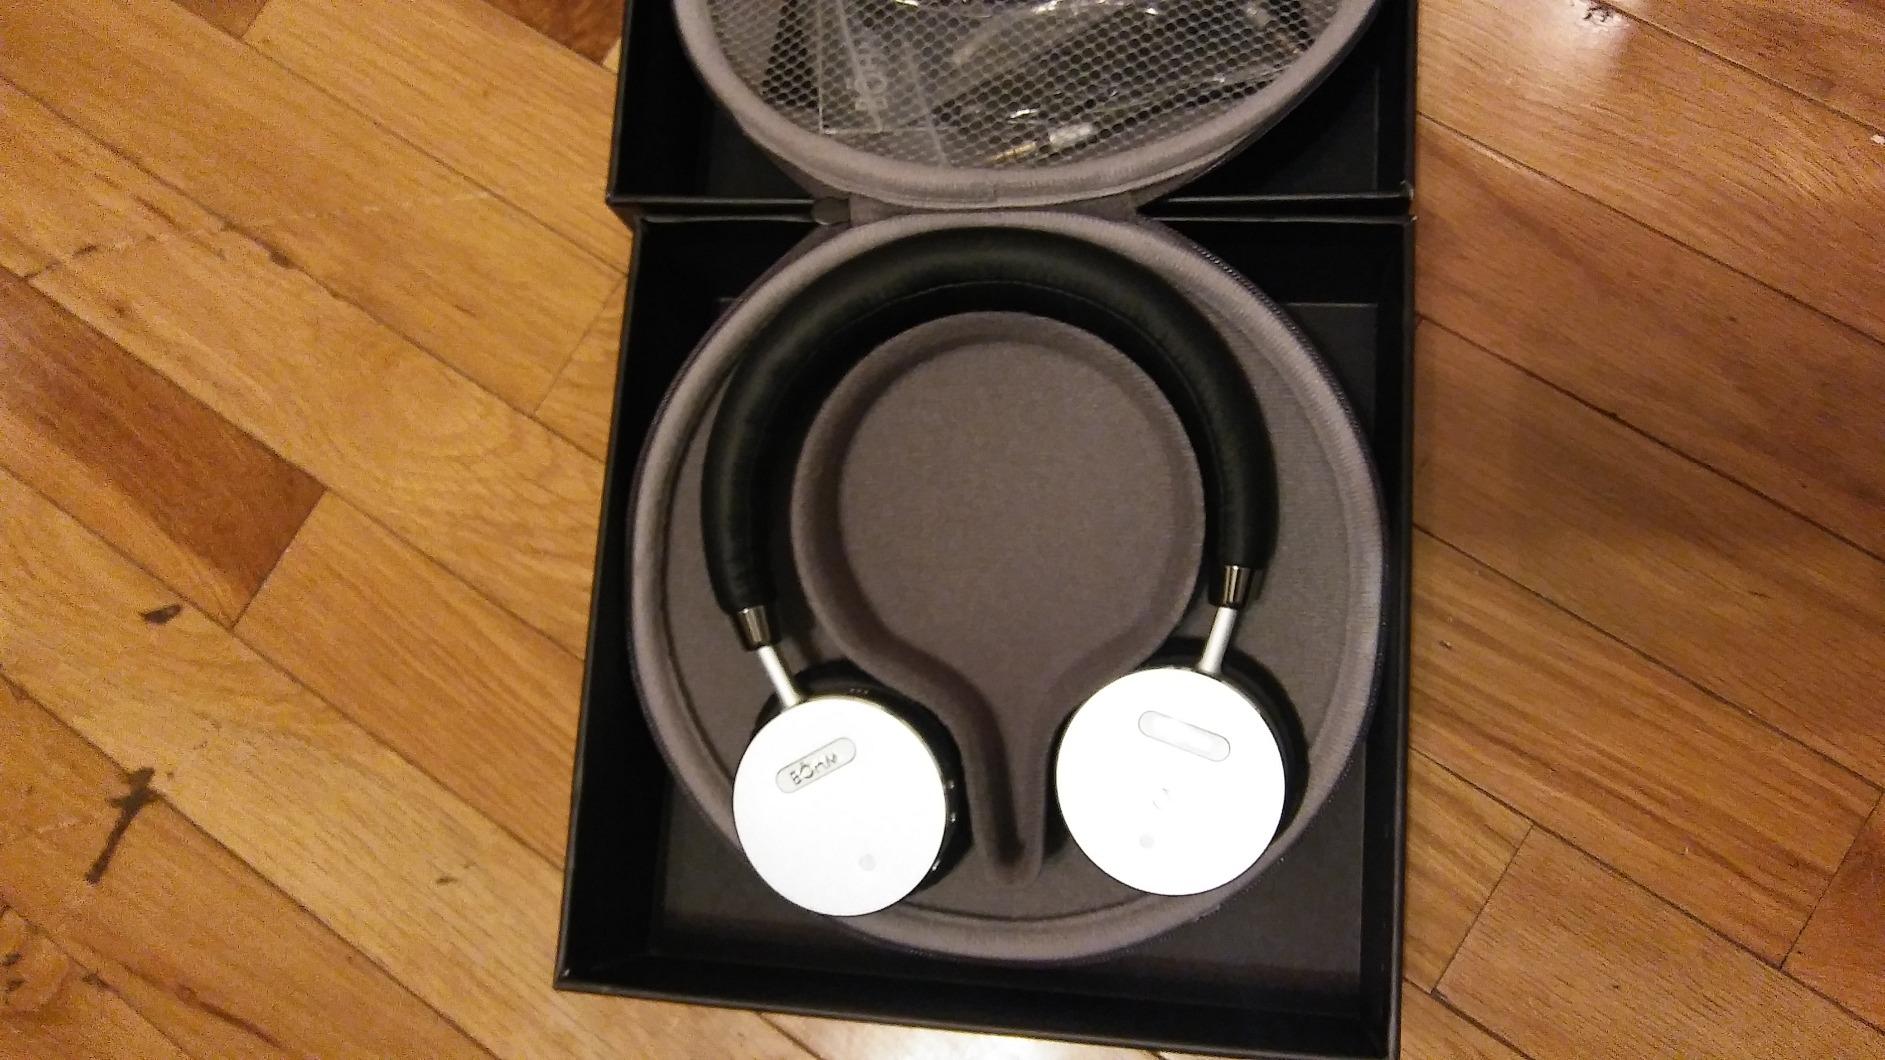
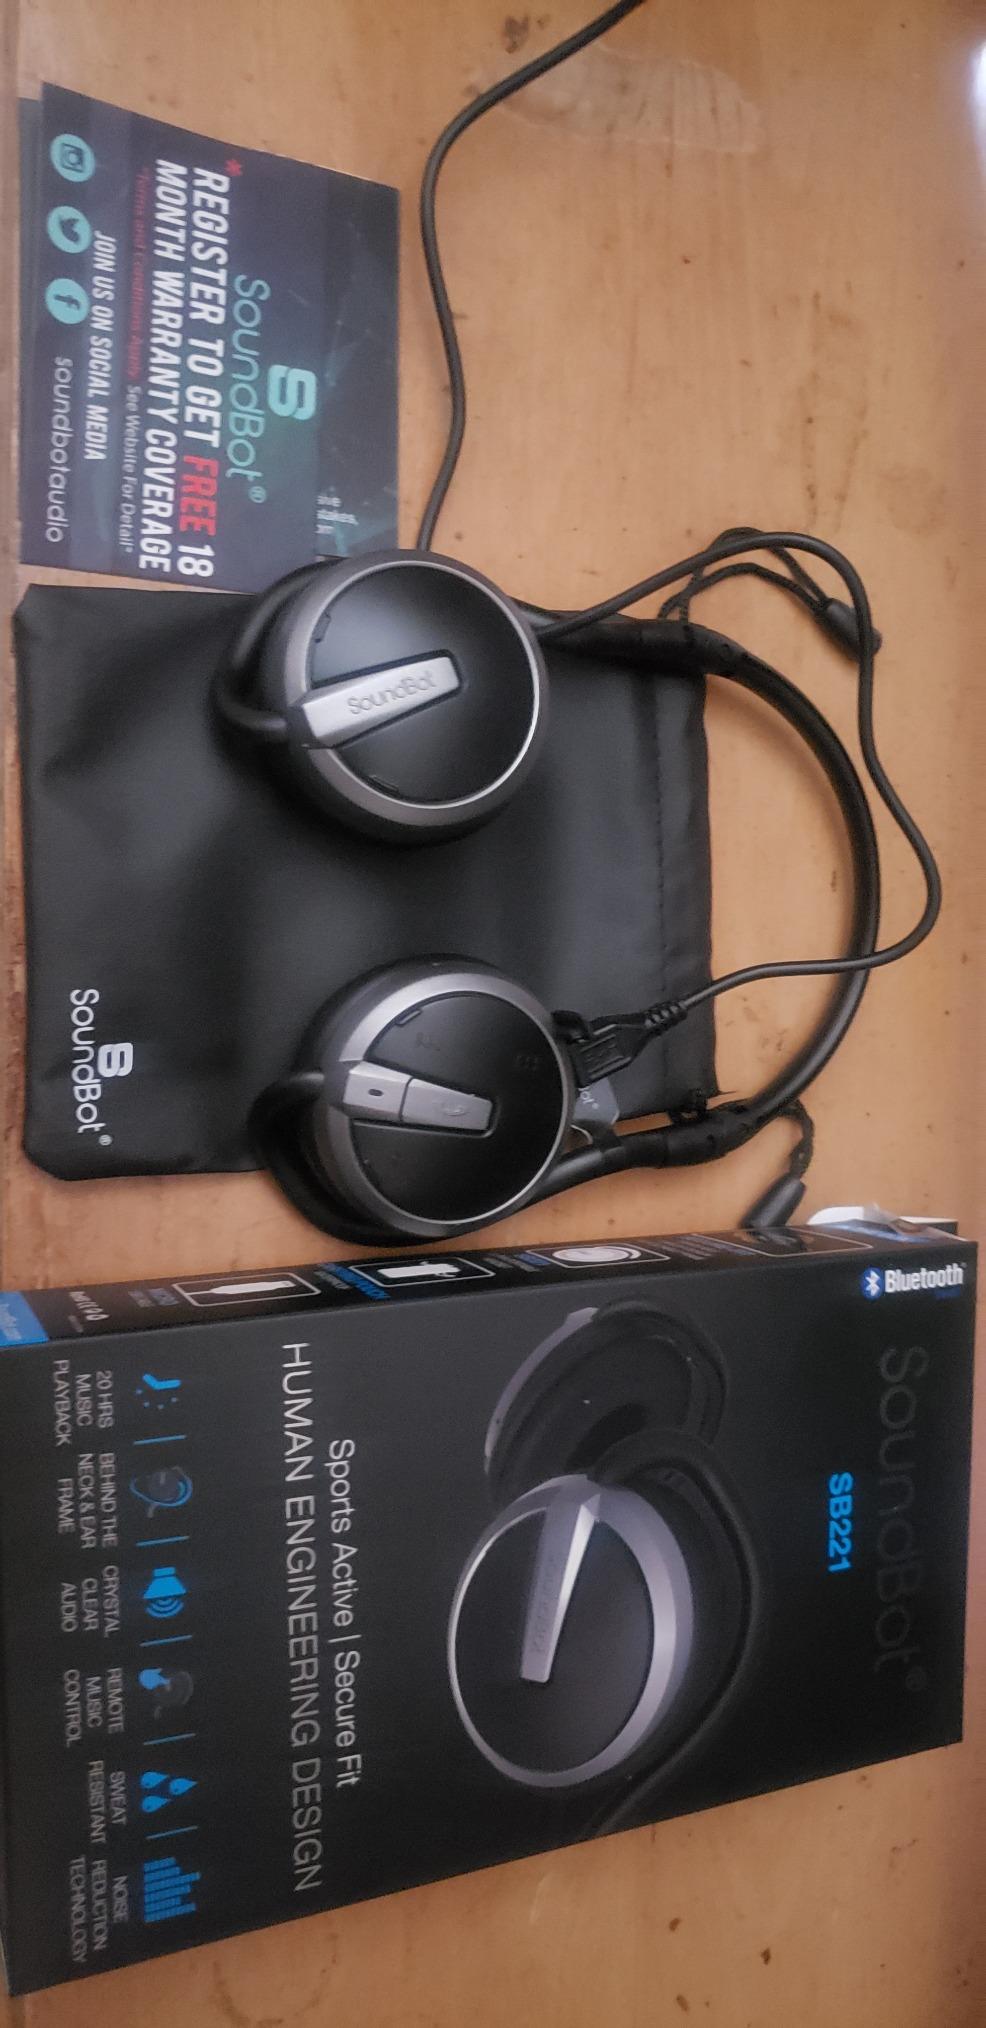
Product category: headphones
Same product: no